Żeligowski's Mutiny

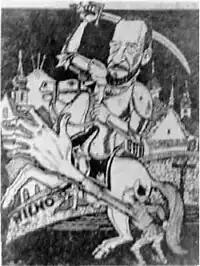
Polish caricature from 1920: a Lithuanian trying to stop General Żeligowski from taking Wilno (Vilnius)

The Lithuanian forces in the region were heavily outnumbered: they not only faced Żeligowski's numerically superior regular forces, supported by Polish Army logistics, but also had to garrison Vilnius, whose Polish population was restless. On October 9, the Lithuanian forces were unable to defend Vilnius and evacuated the city, with only token attempts at defending it (the decision to evacuate was made in the afternoon of October 8, and the evacuation took place during the night of October 8–9). When Polish units assaulted the remaining Lithuanian defenses around Vilnius, the city's Polish population supported the Polish troops, with militia units staging an uprising and engaging Lithuanian units still in the city, and civilians welcoming the Polish troops as they entered Vilnius.